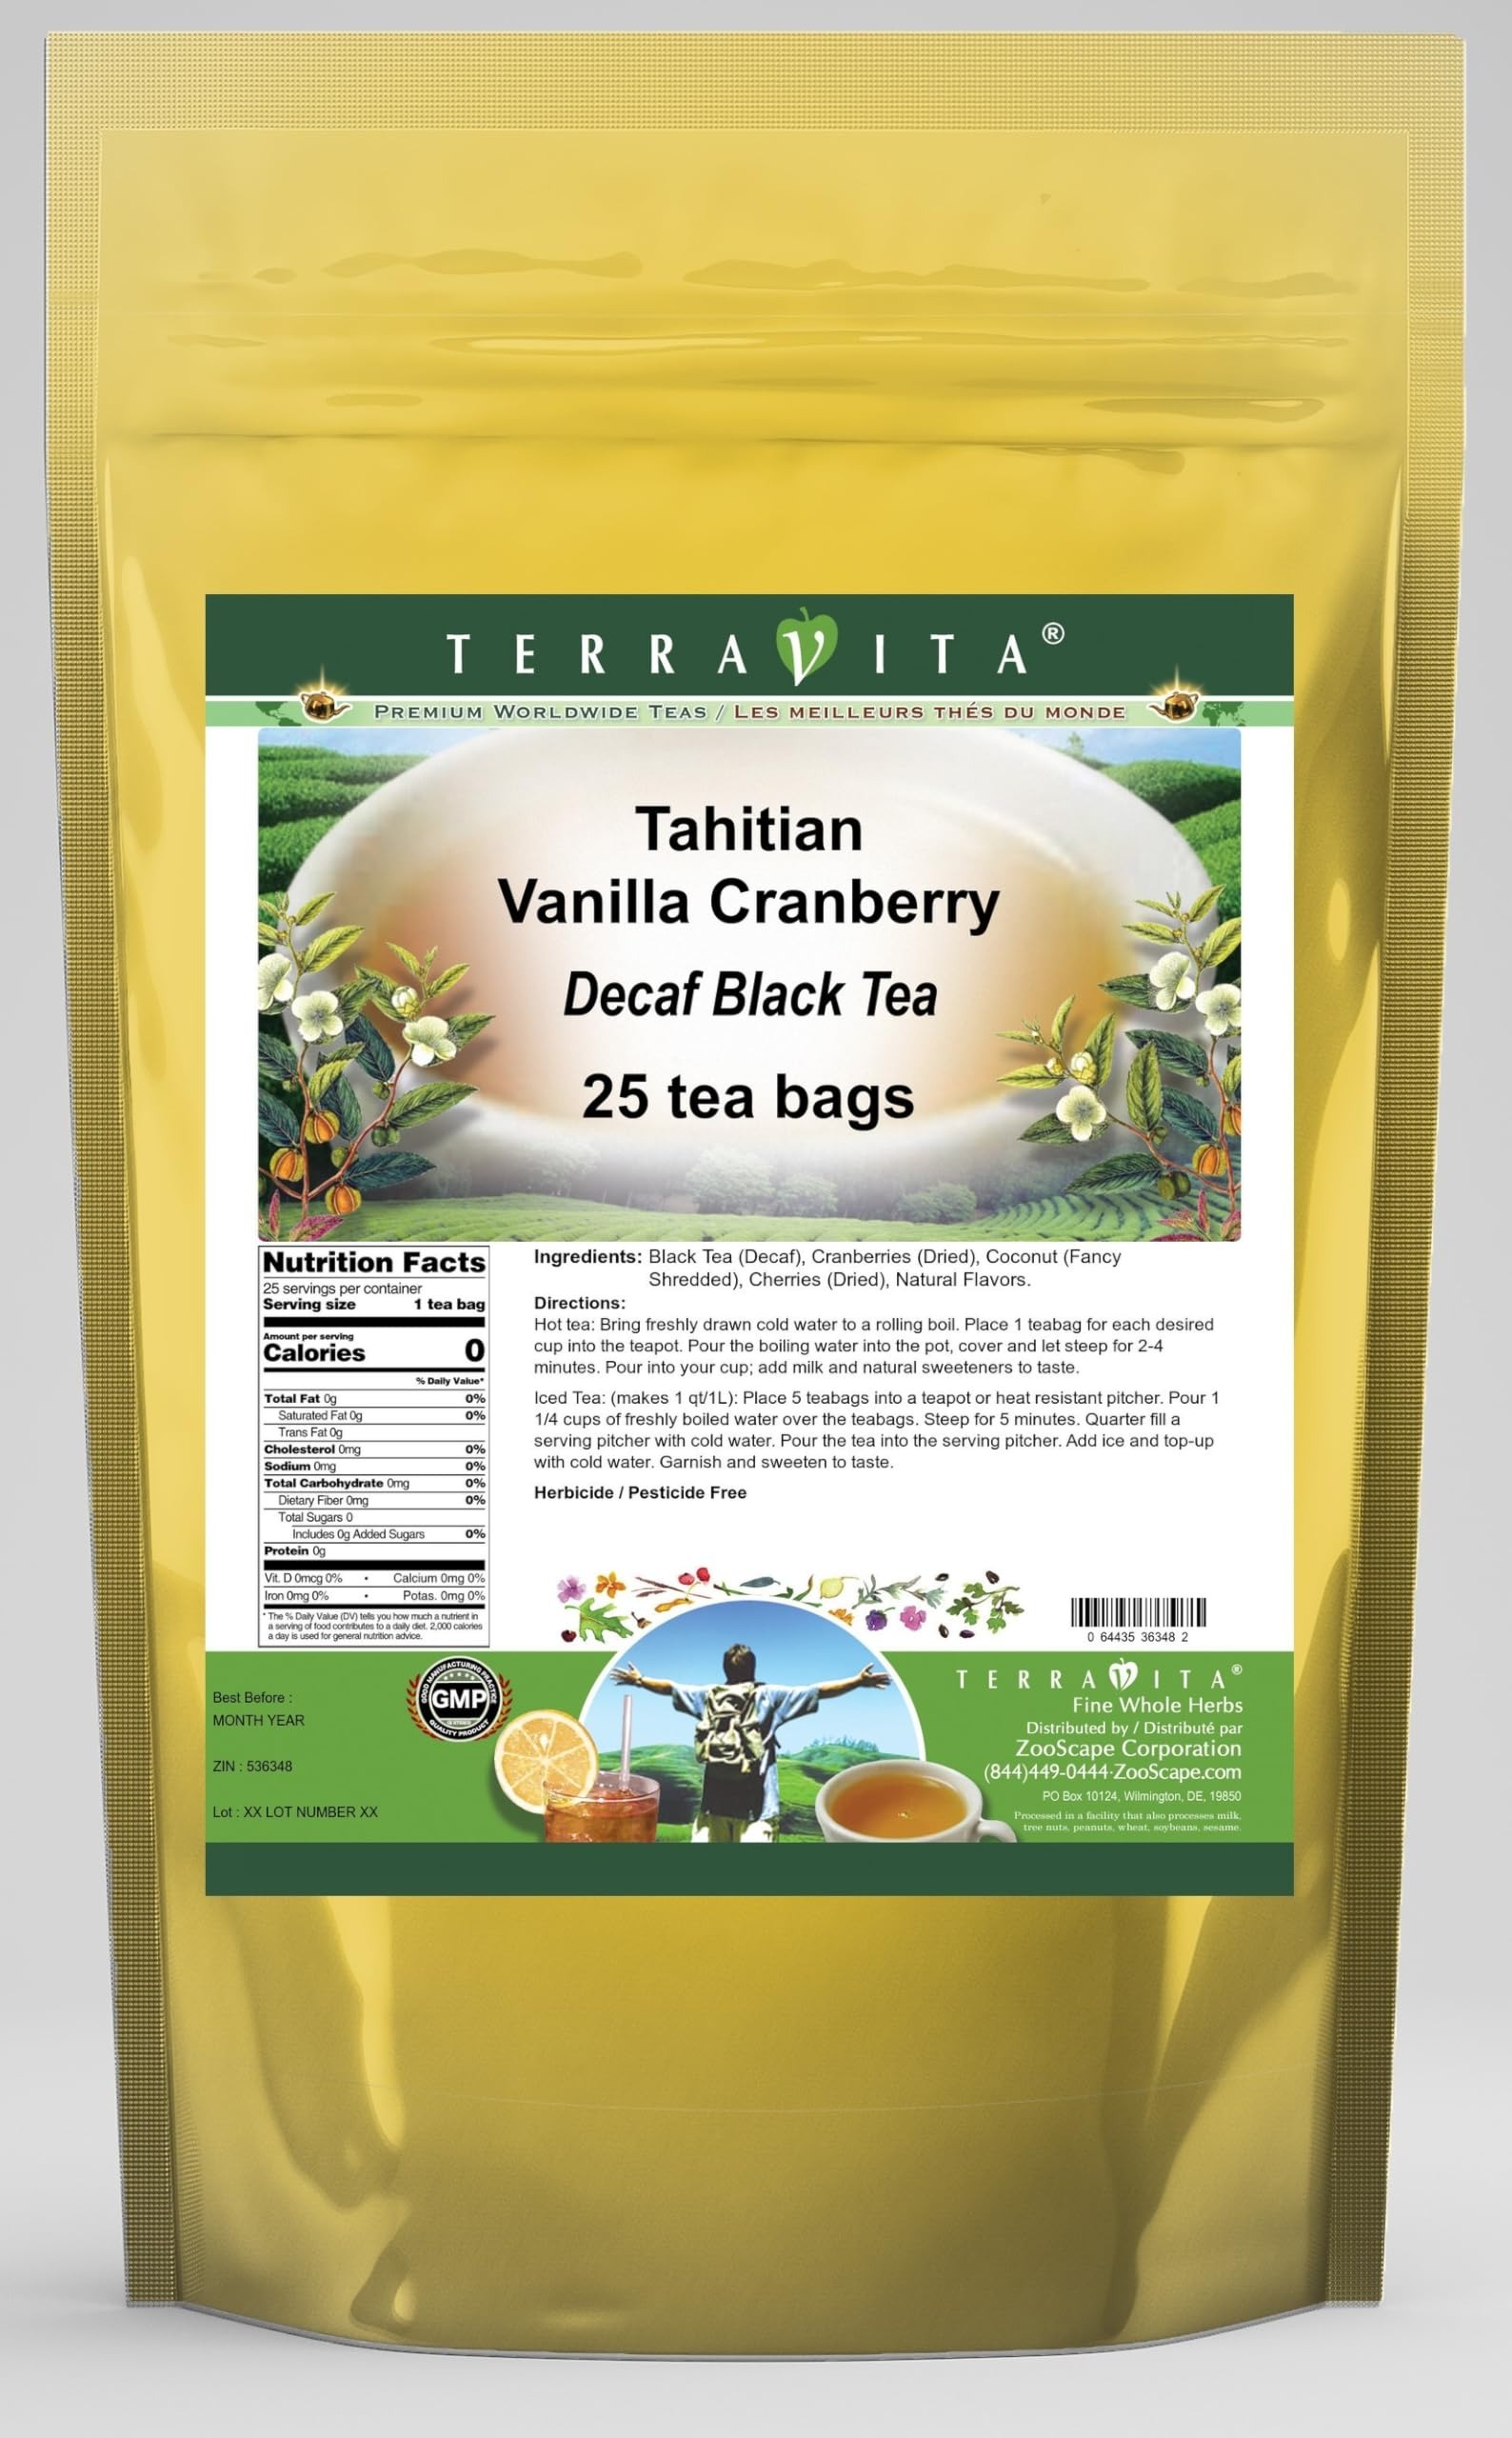
Item Name: Tahitian Vanilla Cranberry Decaf Black Tea (25 tea bags, ZIN: 536348) - 2 Pack
Bullet Point 1: Our Tahitian Vanilla Cranberry Decaf Black Tea is a wonderful flavored decaffeinated Black tea with Cranberries, Coconut and Cherries. You will enjoy the simple and elegant Tahitian Vanilla Cranberry taste! - Ingredients: Decaf Black tea, Cranberries, Coconut, Cherries and Natural Tahitian Vanilla Cranberry Flavor.
Bullet Point 2: No fillers.
Bullet Point 3: Manufacturer: TerraVita
Bullet Point 4: Size: 25 tea bags
Bullet Point 5: Black Tea Bags - Packed in a convenient upright pouch!
Product Description: Our Tahitian Vanilla Cranberry Decaf Black Tea is a wonderful flavored decaffeinated Black tea with Cranberries, Coconut and Cherries. You will enjoy the simple and elegant Tahitian Vanilla Cranberry taste! - Ingredients: Decaf Black tea, Cranberries, Coconut, Cherries and Natural Tahitian Vanilla Cranberry Flavor. - Hot tea brewing method: Bring freshly drawn cold water to a rolling boil. Place 1 teabag for each desired cup into the teapot. Pour the boiling water into the pot, cover and let steep for 2-4 minutes. Pour into your cup; add milk and natural sweeteners to taste. - Iced tea brewing method: (to make 1 liter/quart): Place 5 teabags into a teapot or heat resistant pitcher. Pour 1 1/4 cups of freshly boiled water over the teabags. Steep for 5 minutes. Quarter fill a serving pitcher with cold water. Pour the tea into the serving pitcher. Add ice and top-up with cold water. Garnish and sweeten to taste. - TerraVita is an exclusive line of premium-quality, natural source products that use only the finest, purest and most potent ingredients found around the world. TerraVita is hallmarked by the highest possible standards of purity, potency, stability and freshness. All of our products are prepared with the highest elements of quality control, from raw materials through the entire manufacturing process, up to and including the moment that the bottles or bags are sealed for freshness and shipped out to you. Our highest possible standards are certified by independent laboratories and backed by our personal guarantee. - TerraVita exists to meet and ensure your family's health and wellness without the harmful effects of chemicals and health products. We strive to make all of our products affordable and reliable and are constantly searching the market to maintain our affo
Value: 50.0
Unit: Count

Price: 46.89